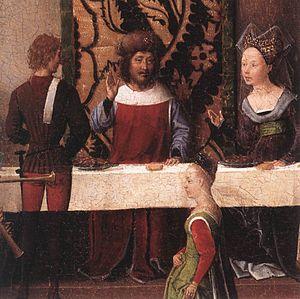
Le Mariage mystique de sainte Catherine, en néerlandais : Het mystieke huwelijk van de Heilige Catherina, est un triptyque réalisé par le peintre primitif flamand Hans Memling, actif à Bruges pendant la seconde moitié du XVᵉ siècle. Le retable est aussi appelé « Triptyque de saint Jean-Baptiste et saint Jean l'Évangéliste », ou « Retable des deux saints Jean » à cause de l'importance des volets latéraux, mais aussi parce que les deux saints Jean sont les patrons de l'hôpital. Huile sur panneau de 172 × 172 cm, il est réalisé entre 1474 et 1479. Les volets latéraux mesurent 172 × 79 cm. Il est actuellement exposé au Musée Memling à Bruges, l'ancien hôpital Saint-Jean, pour lequel il a été réalisé à l'origine.